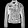
Label: Coat